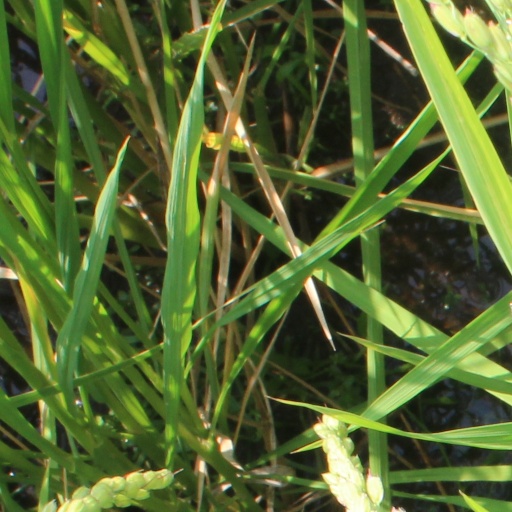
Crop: rice